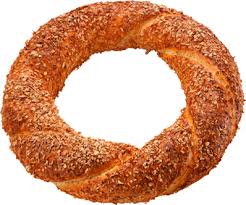
Yemek: simit